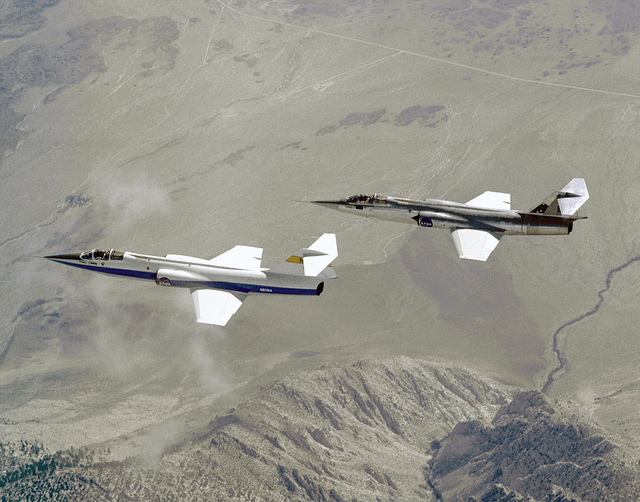
user: Given an image and a question. Answer the question in a short answer. Question: Are these jets or airplanes? Short Answer:
assistant: jet